Alessio Cerci

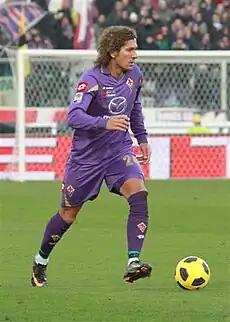
Cerci playing for Fiorentina in 2011

On 26 August 2010, Fiorentina signed Cerci outright from Roma for €4 million to be paid over the next three seasons.